Billie Piper

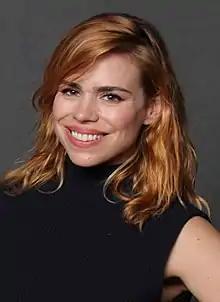
Piper at the 2016 Magic City Con

In 2016, Piper starred in an adaptation of Federico García Lorca's 1934 play "Yerma" at the Young Vic, written and directed by Simon Stone. Upon opening, the play received critical acclaim, mainly for Piper's performance. She was described as "earth-quaking" by "The Guardian" and "a generation's greatest performance" by "The Stage". "The Independent" described her as "shattering" with the reviewer admitting he found himself "still visibly shaking from its effects on the Tube home afterwards." "The Jewish Chronicle" proclaimed, "This is the performance to which [Piper's] previous excellent appearances on stage have been leading. She's one of those rare actresses who can be monumentally tragic and almost casually realistic at the same time." Conversely, "The Arts Desk" warned its readers that her performance was "an utterly gruelling, almost unbearable 100 minutes." Piper won all six of the available Best Actress awards for that one performance, making it one of the most acclaimed and awarded stage performances in British theatre history, and making her the only actor to have picked up all six Best Actress awards for a single performance, including the coveted Olivier Award.